Pittsburgh Light Rail

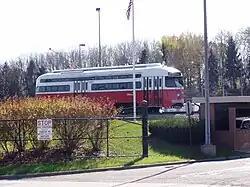
Pittsburgh PCC 4001 as a static display in front of the South Hills Village depot

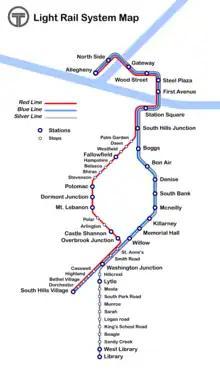
Route map of the three lines on the Pittsburgh light rail system

The South Hills Village Rail Center (SHVRC) is located at the end of South Hills Village station, adjacent to the shopping mall of the same name. All of the revenue light rail vehicles (LRVs) and some maintenance-of-way vehicles are stored there. All the old PCC cars were stored there as well prior to their retirement in 1999.